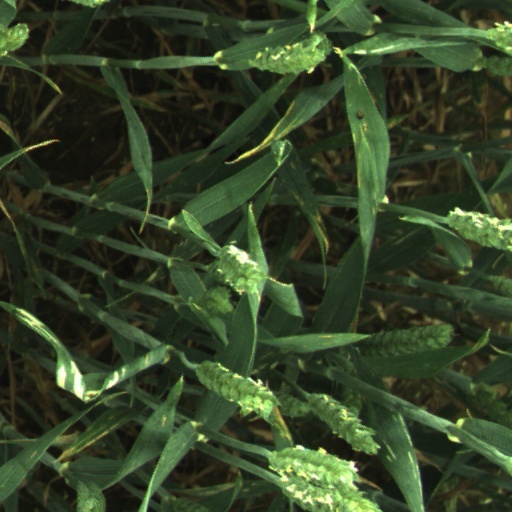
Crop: wheat